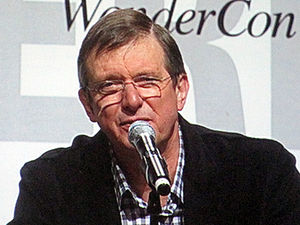
Mike Newell
Mike Newell er en britisk filminstruktør, særligt kendt for filmen Fire bryllupper og en begravelse.